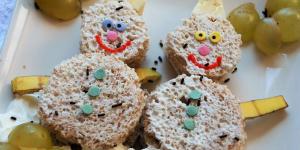
sandwich de navidad